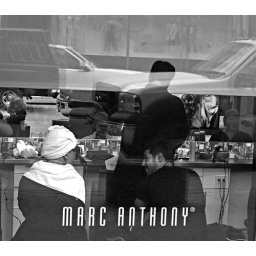
Double reflection: in the window and in the mirror